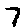
Label: 7